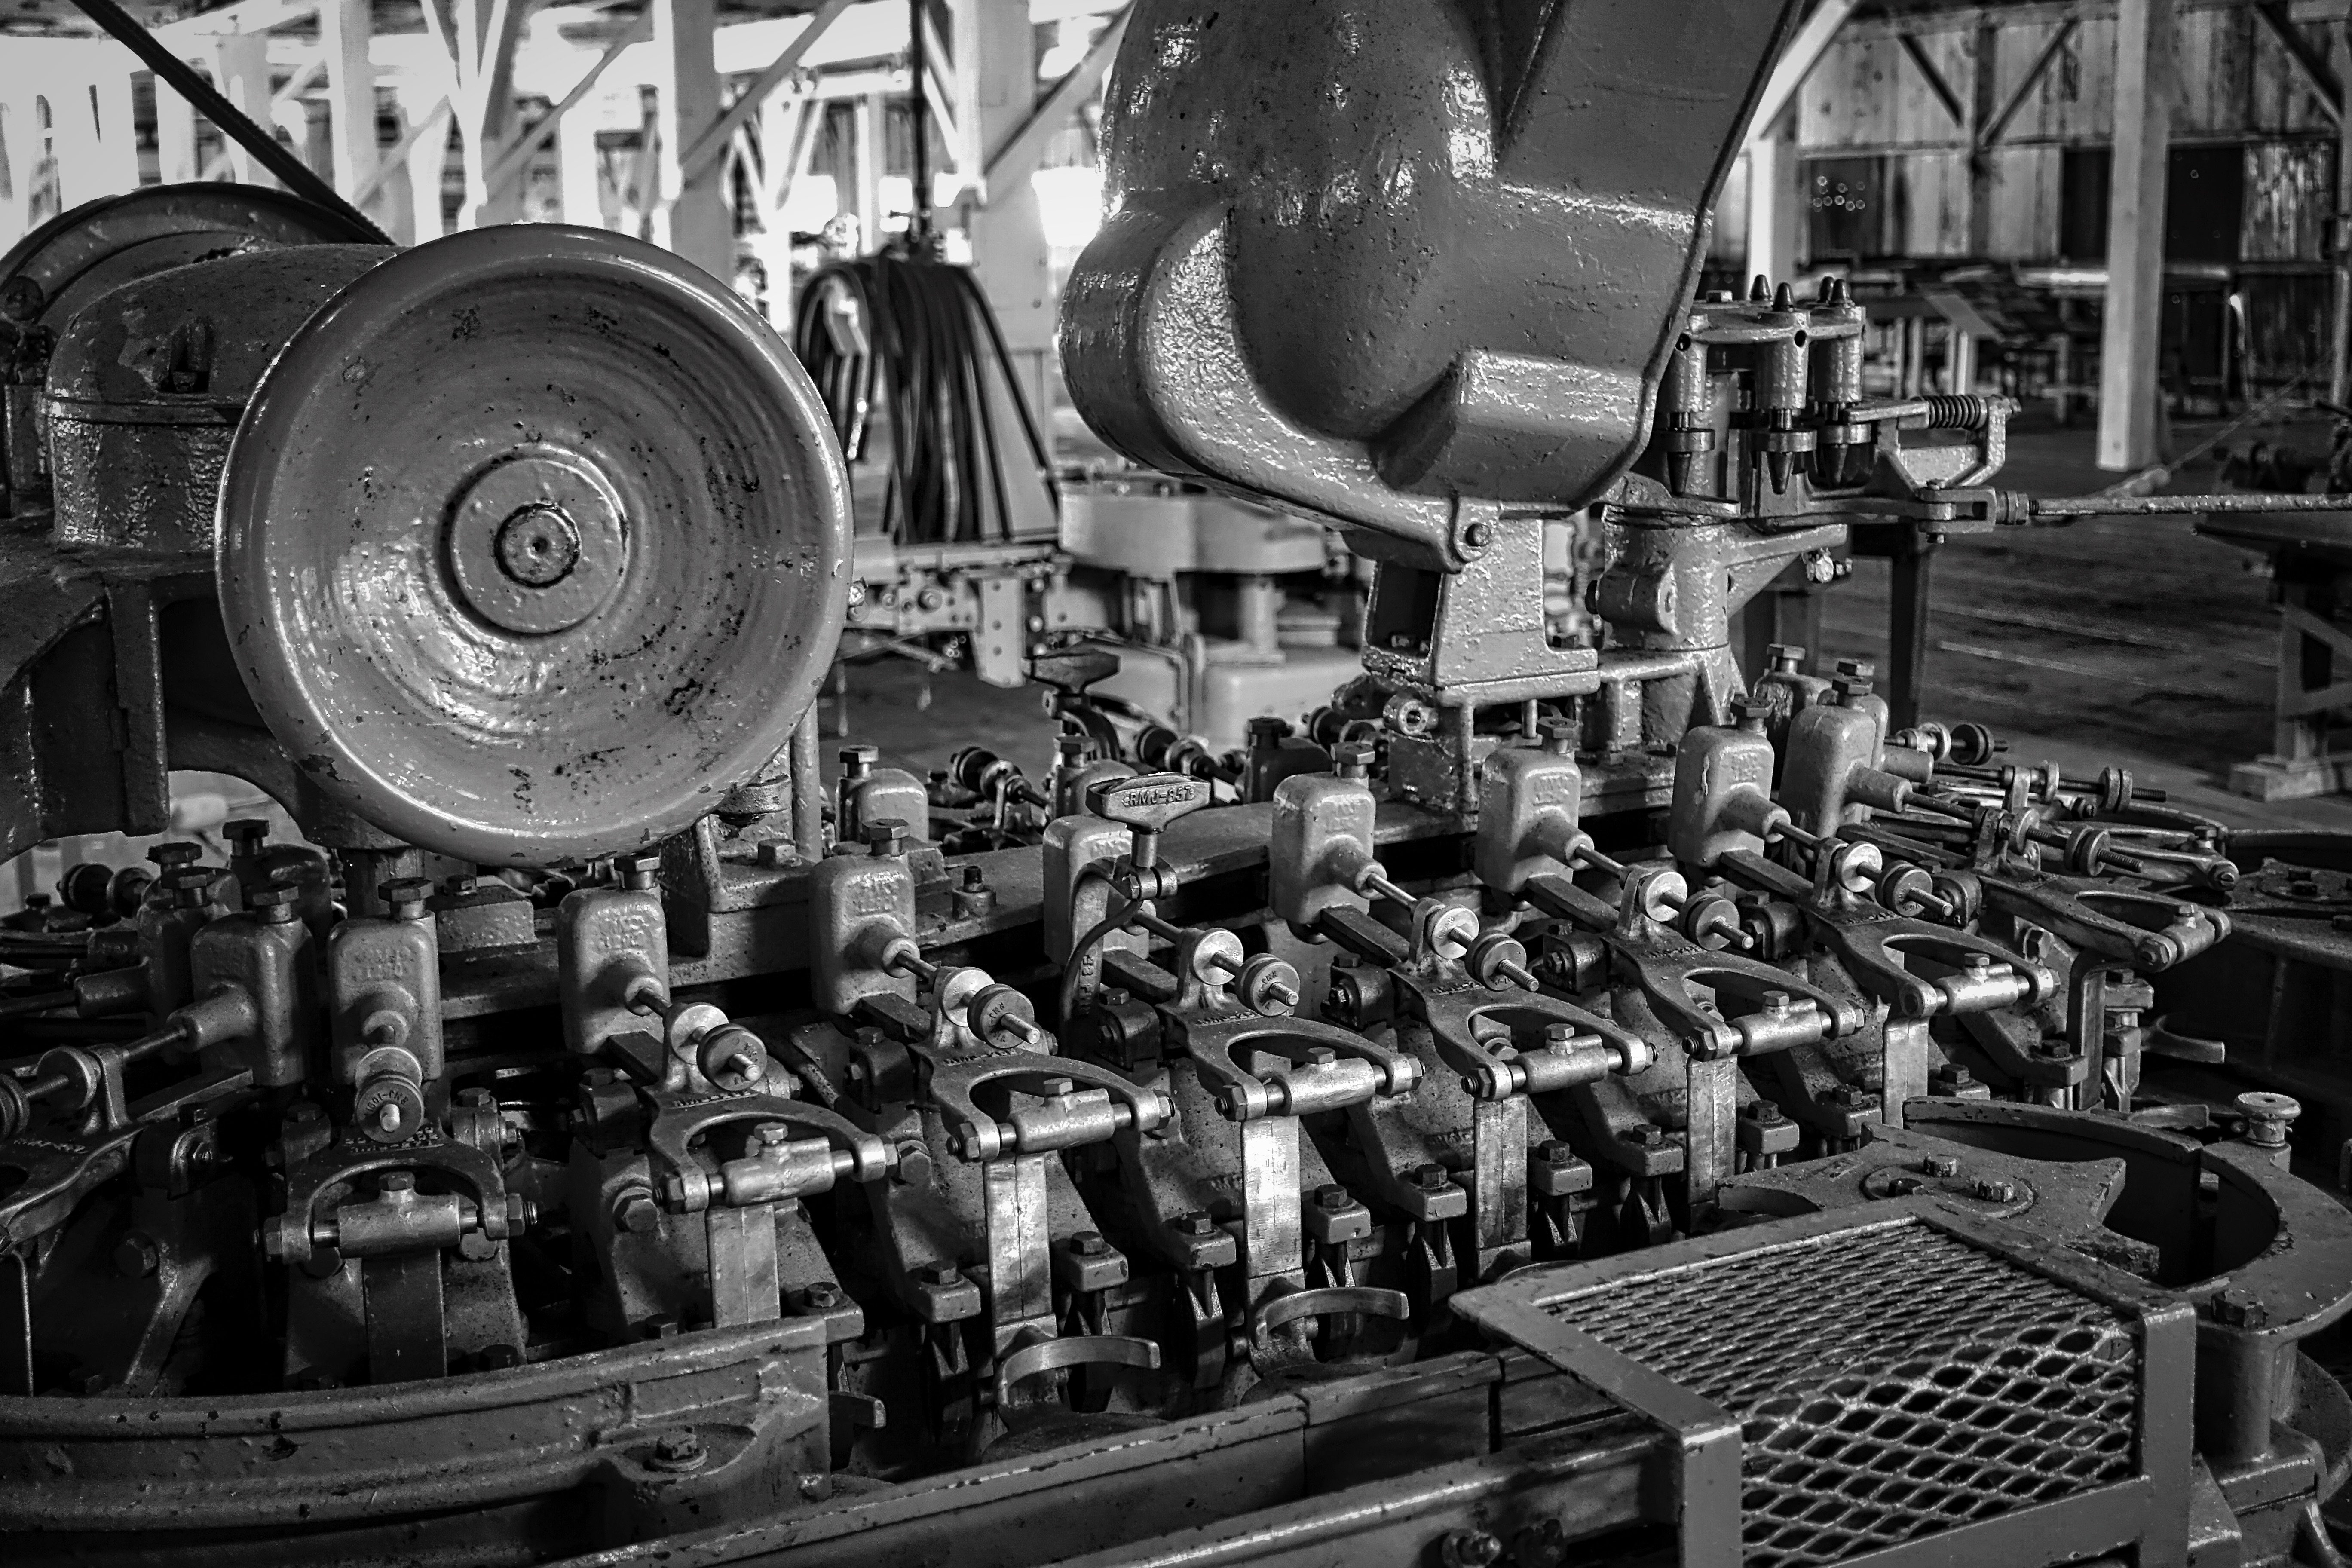
black and white, vehicle, equipment, industrial, machine, machinery, factory, industry, monochrome, production, canning, cannery, monochrome photography, mass production